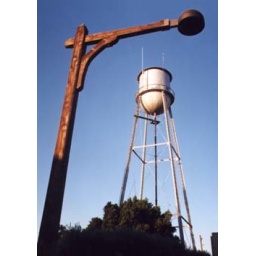
water tower under lamp post